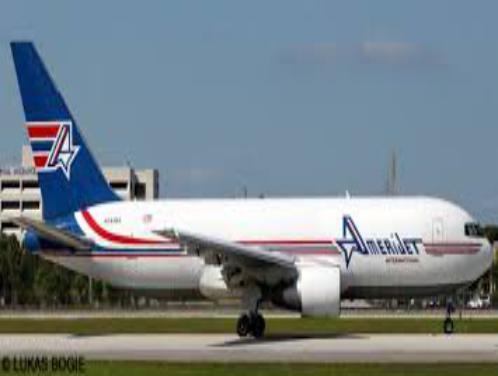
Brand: Amerijet International
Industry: Transportation